Question: Please indicate a possible affordance area of the axe that can be used for holding
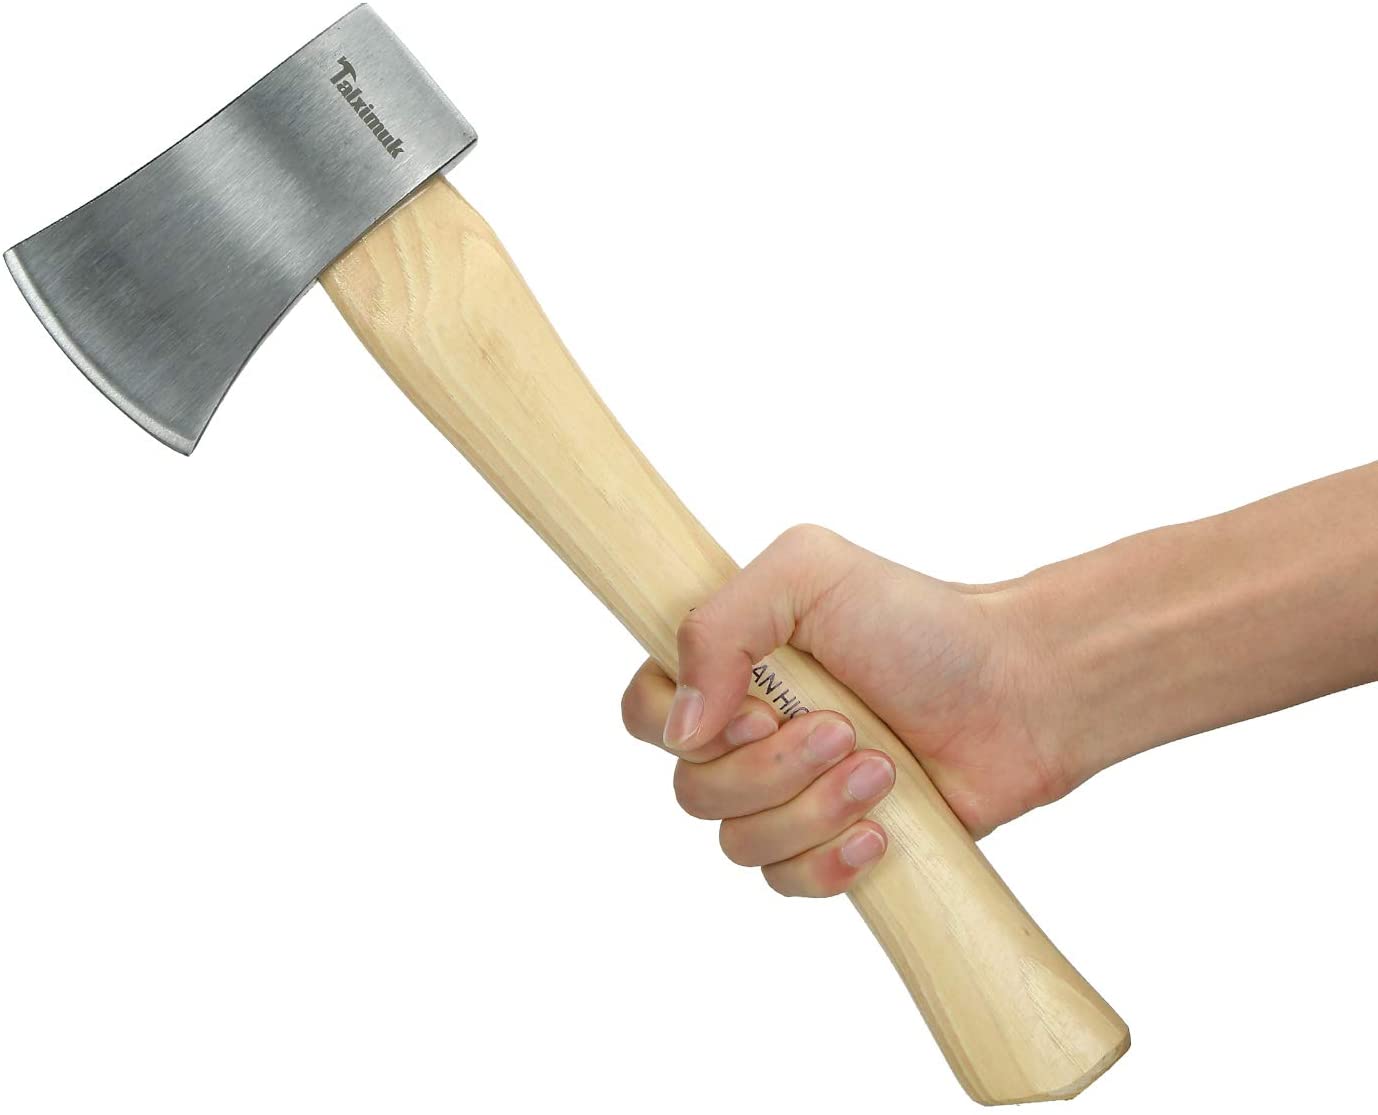
Answer: [311.51, 176.292, 1141.591, 1107.539]